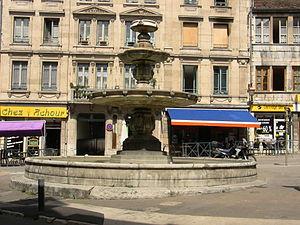
La fontaine place Bacchus de Besançon.
La ville de Besançon compte de nombreuses fontaines publiques, dont une majorité comporte un intérêt patrimonial et artistique conséquent. Monumentales, plus modestes, ou atypiques, elles se concentrent principalement au cœur et autour de la Boucle et de Battant, correspondant aux quartiers historiques et touristiques. Initialement allouées à la desserte populaire de l'eau avec beaucoup de structures anciennes encore bien conservées aujourd'hui, elles ont évolué à l'époque contemporaine en ayant désormais un caractère presque strictement ornemental. Si la plupart ont été distinguées par le ministère de la Culture en étant classées et que d'autres sont devenues des symboles emblématiques de la Cité à l'instar de la fontaine place de la Révolution ou plus ludiques comme celle de la promenade Chamars, toutes forment une partie majeure de la richesse architecturale et de l'identité locale. Ainsi les fontaines, par leur multitude et leur beauté additionné à la topographie, ont donné à la capitale comtoise son surnom de petite Rome.
Besançon est riche des nombreuses fontaines et sculptures réparties dans différents quartiers de la ville. Aux sculptures décoratives et commémoratives s'ajoutent les fontaines dont les plus anciennes ont perdu leur rôle social pour devenir ornementales. Des cadrans solaires, fresques et trompe-l'œil décorent aujourd'hui façades et fenêtres.